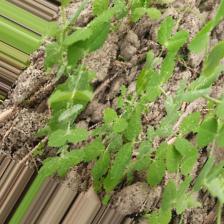
Label: Normal